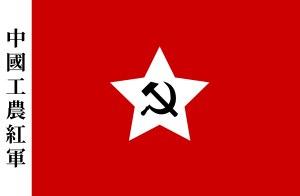
L'histoire du communisme recouvre l'ensemble des évolutions de ce courant d'idées et, par extension, celle des mouvances et des régimes politiques qui s'en sont réclamés. Le communisme se développe principalement au XXᵉ siècle, dont il constitue l'une des principales forces politiques : à son apogée, durant la seconde moitié du siècle, un quart de l'humanité vit sous un régime communiste.
La Chine sous contrôle communiste, officiellement nommée la Zone soviétique, est l'ensemble des territoires chinois contrôlés par le Parti communiste chinois de 1927 à 1949, pendant la période républicaine et la guerre civile avec le gouvernement nationaliste du Kuomintang. Il y eut six zones soviétiques de 1927 à 1933 : le Ching-kang-shan, le Soviet central dans le Kiangsi oriental à la frontière du Fujian, le Soviet du O-Yu-Wan, Hsiang-o-hsi et le Hsiang-kan. Le premier soviet fut le soviet de Hailufeng, créé en 1927. Le Soviet central fut la base principale du Parti communiste où son leader Mao Zedong a émis une directive le 1ᵉʳ septembre 1931 pour que le Soviet central mobilise les masses dans la région peu avant la proclamation de la République soviétique chinoise au mois de novembre de la même année. Pendant la guerre contre les Japonais, le Parti communiste chinois forme une nouvelle alliance avec le Kuomintang pour résister à l'envahisseur. La République soviétique chinoise est alors déclarée dissoute en septembre 1937, mais les communistes conservent dans les faits le contrôle de leur territoire jusqu'à la fin du conflit mondial et à la reprise de la guerre civile.
L'Armée populaire de libération, fut fondée sous le nom d'Armée rouge chinoise par le Parti communiste chinois le 1ᵉʳ août 1927 au tout début de la guerre civile qui l'opposa au Guomindang. Après la guerre sino-japonaise, les troupes communistes furent rebaptisées Armée populaire de libération. C'est depuis le nom officiel de l'Armée nationale de la république populaire de Chine. Avec plus de deux millions de soldats actifs, l'APL est depuis la disparition de l'Armée rouge la plus grande du monde en termes d'effectifs. L'APL est composé depuis le 1ᵉʳ janvier 2016 de cinq services — l'armée, la marine, la force aérienne, la Force des fusées, la Force de soutien stratégique supporté par la Police armée du peuple et la milice. L'insigne de l'Armée populaire de libération se compose d'une étoile rouge portant les caractères chinois pour huit et un, se référant au 1ᵉʳ août.